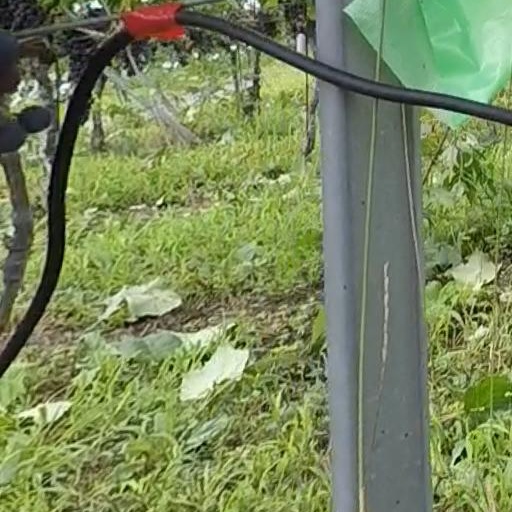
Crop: grape